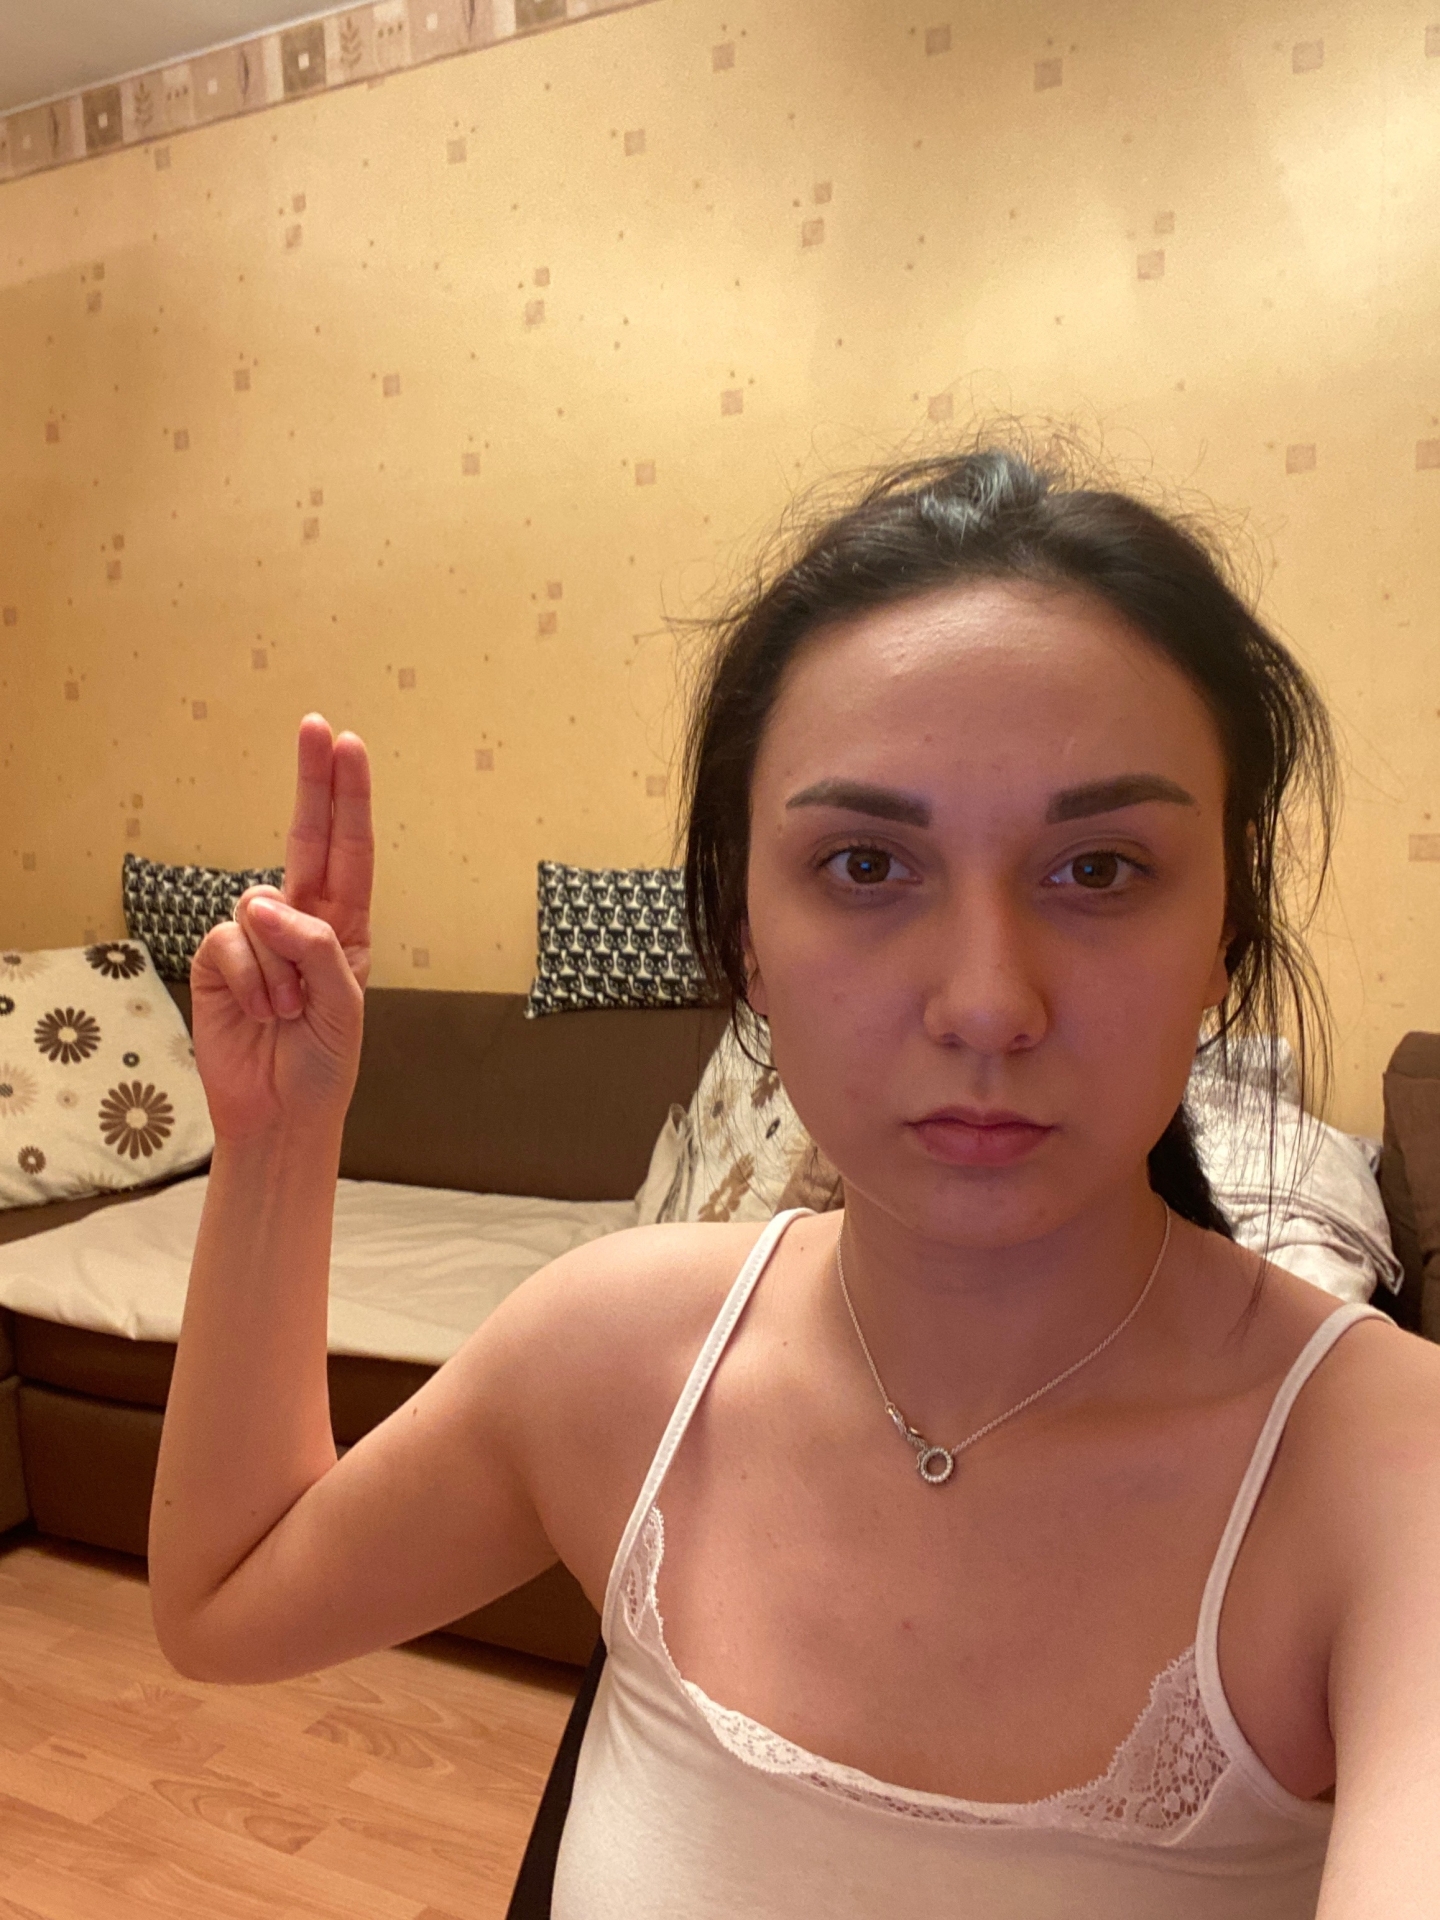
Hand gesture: two_up